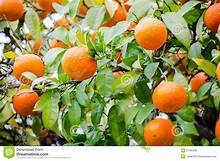
Label: mandarine